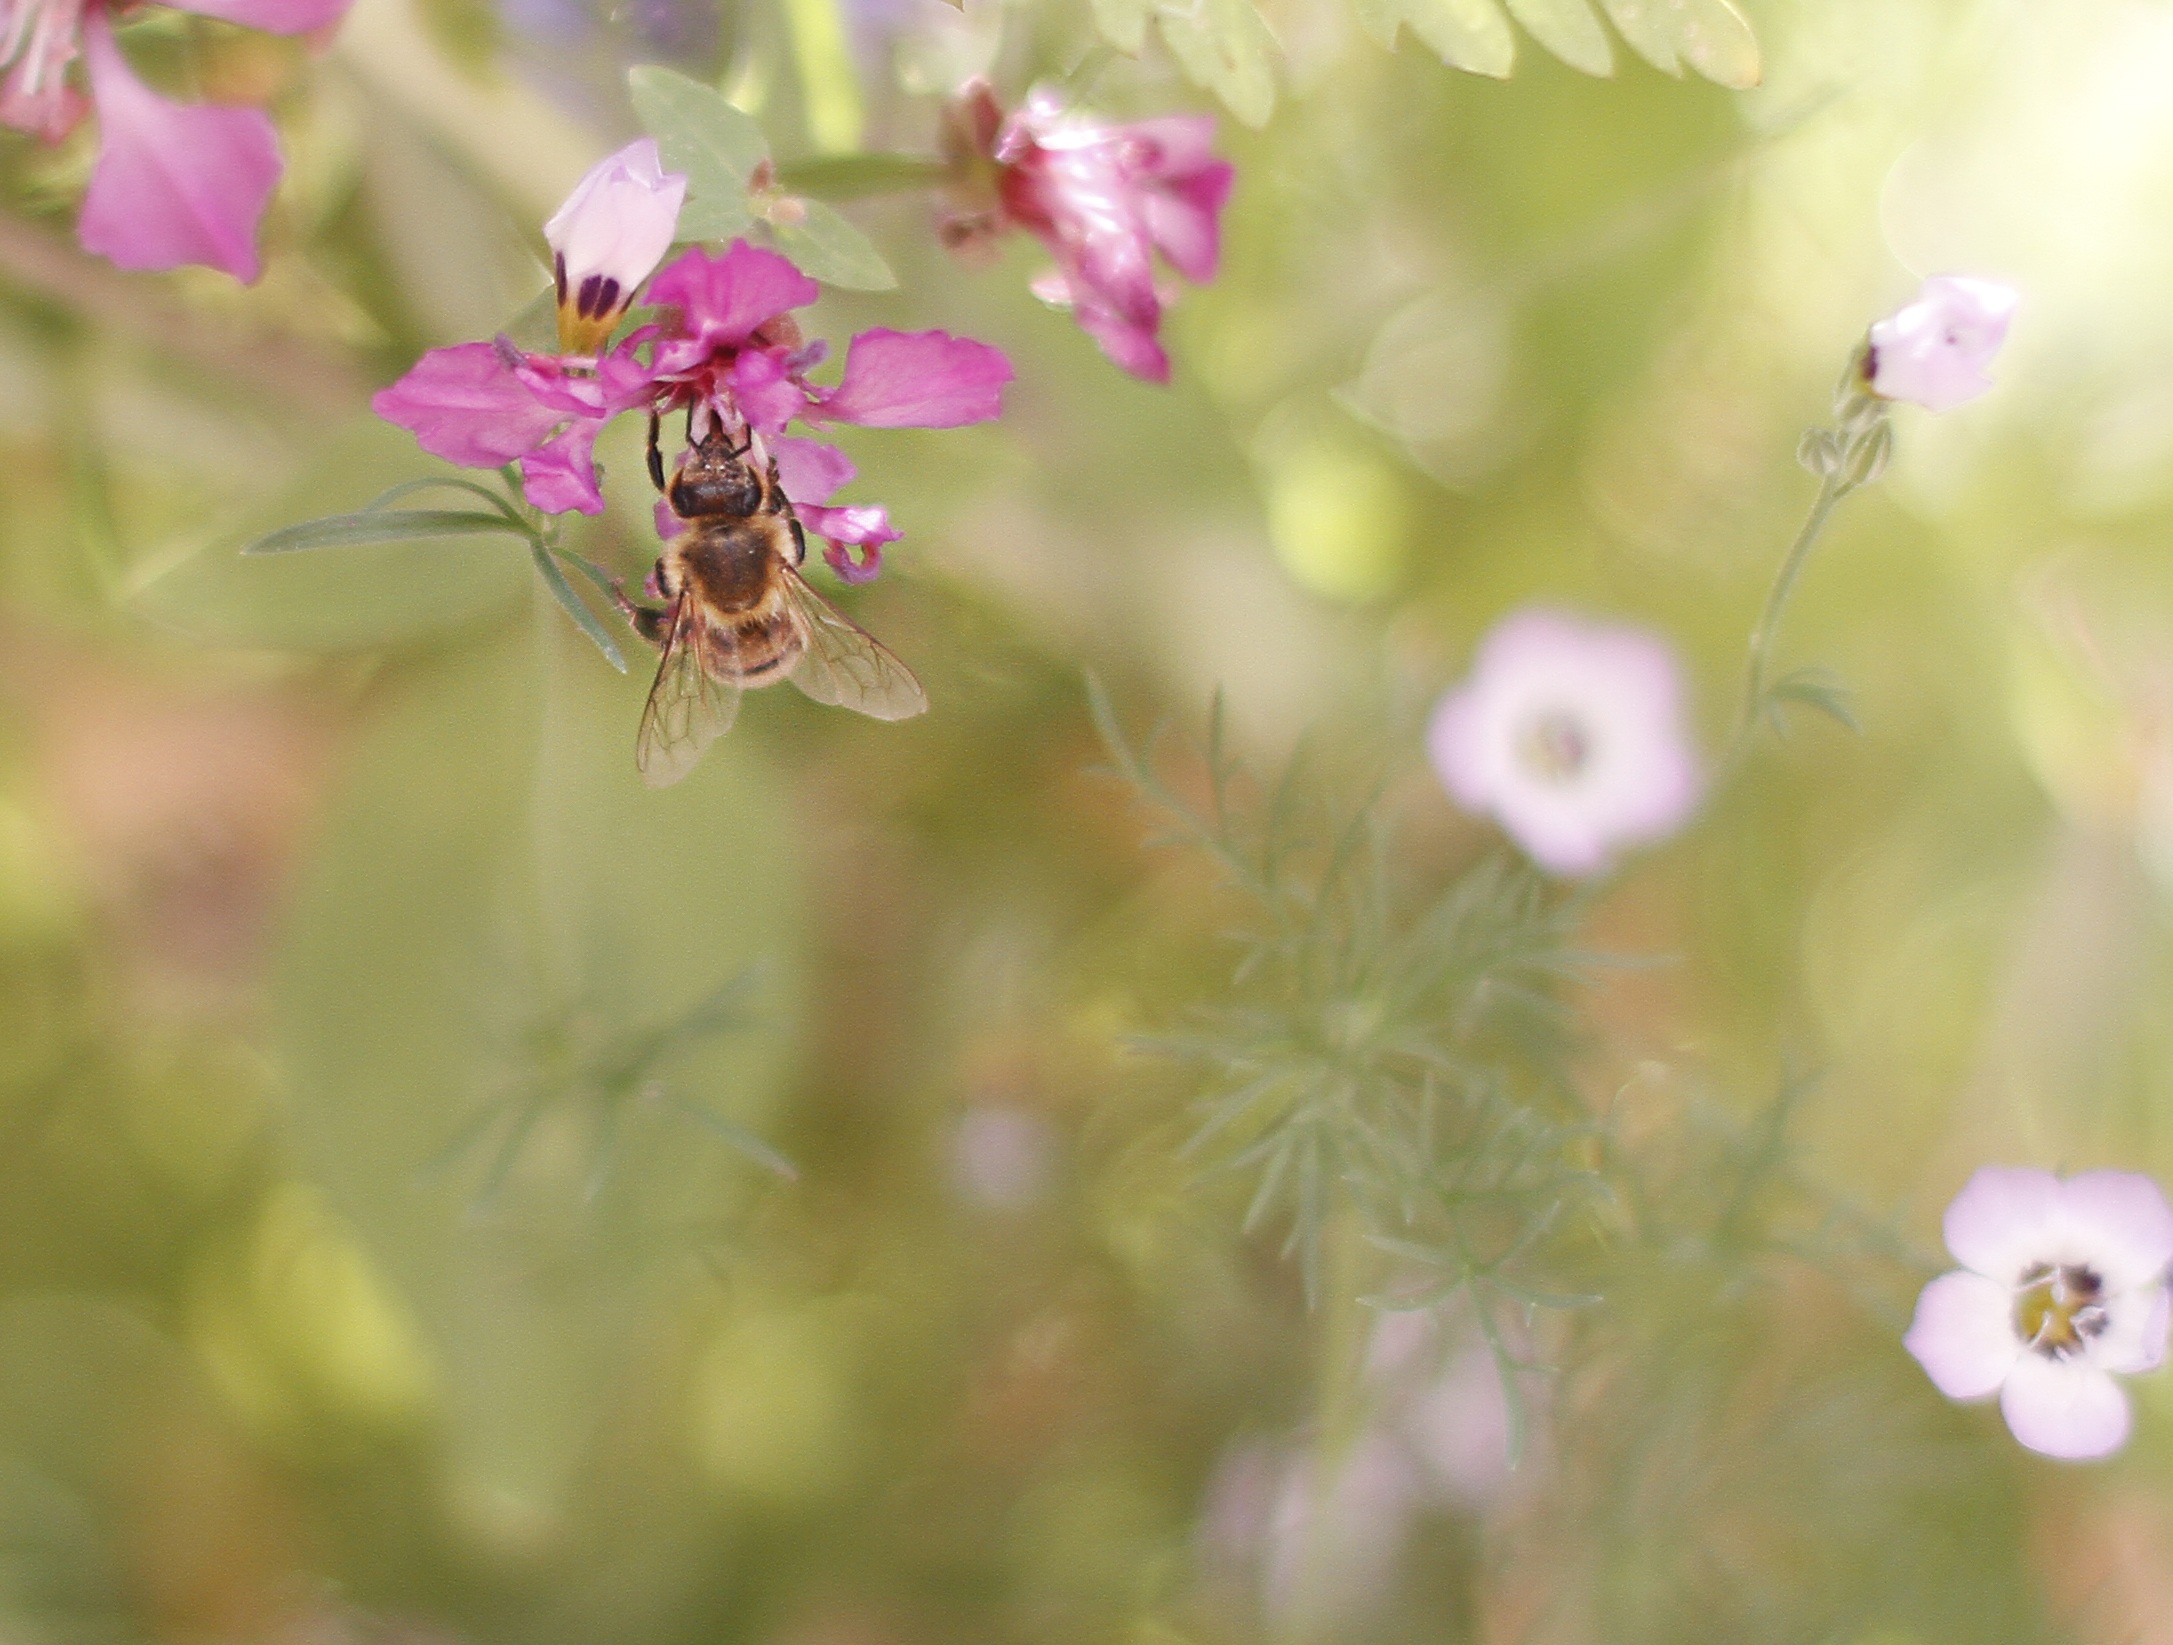
nature, blossom, plant, photography, meadow, flower, petal, pollen, spring, insect, macro, botany, flora, invertebrate, sprinkle, wildflower, close up, bee, nectar, macro photography, flowering plant, honey bee, land plant